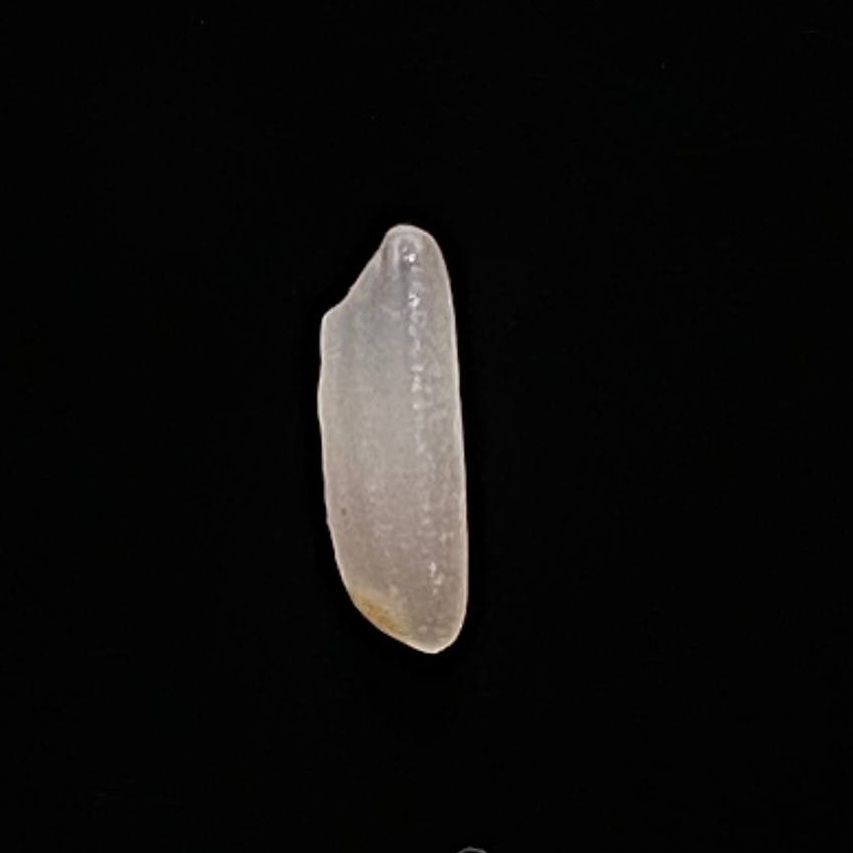
Rice variety: Shampakatari